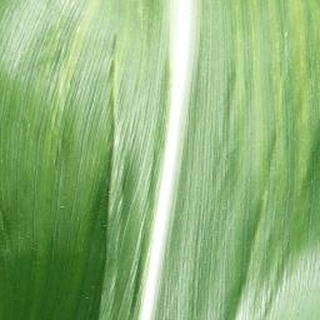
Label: healthy_corn